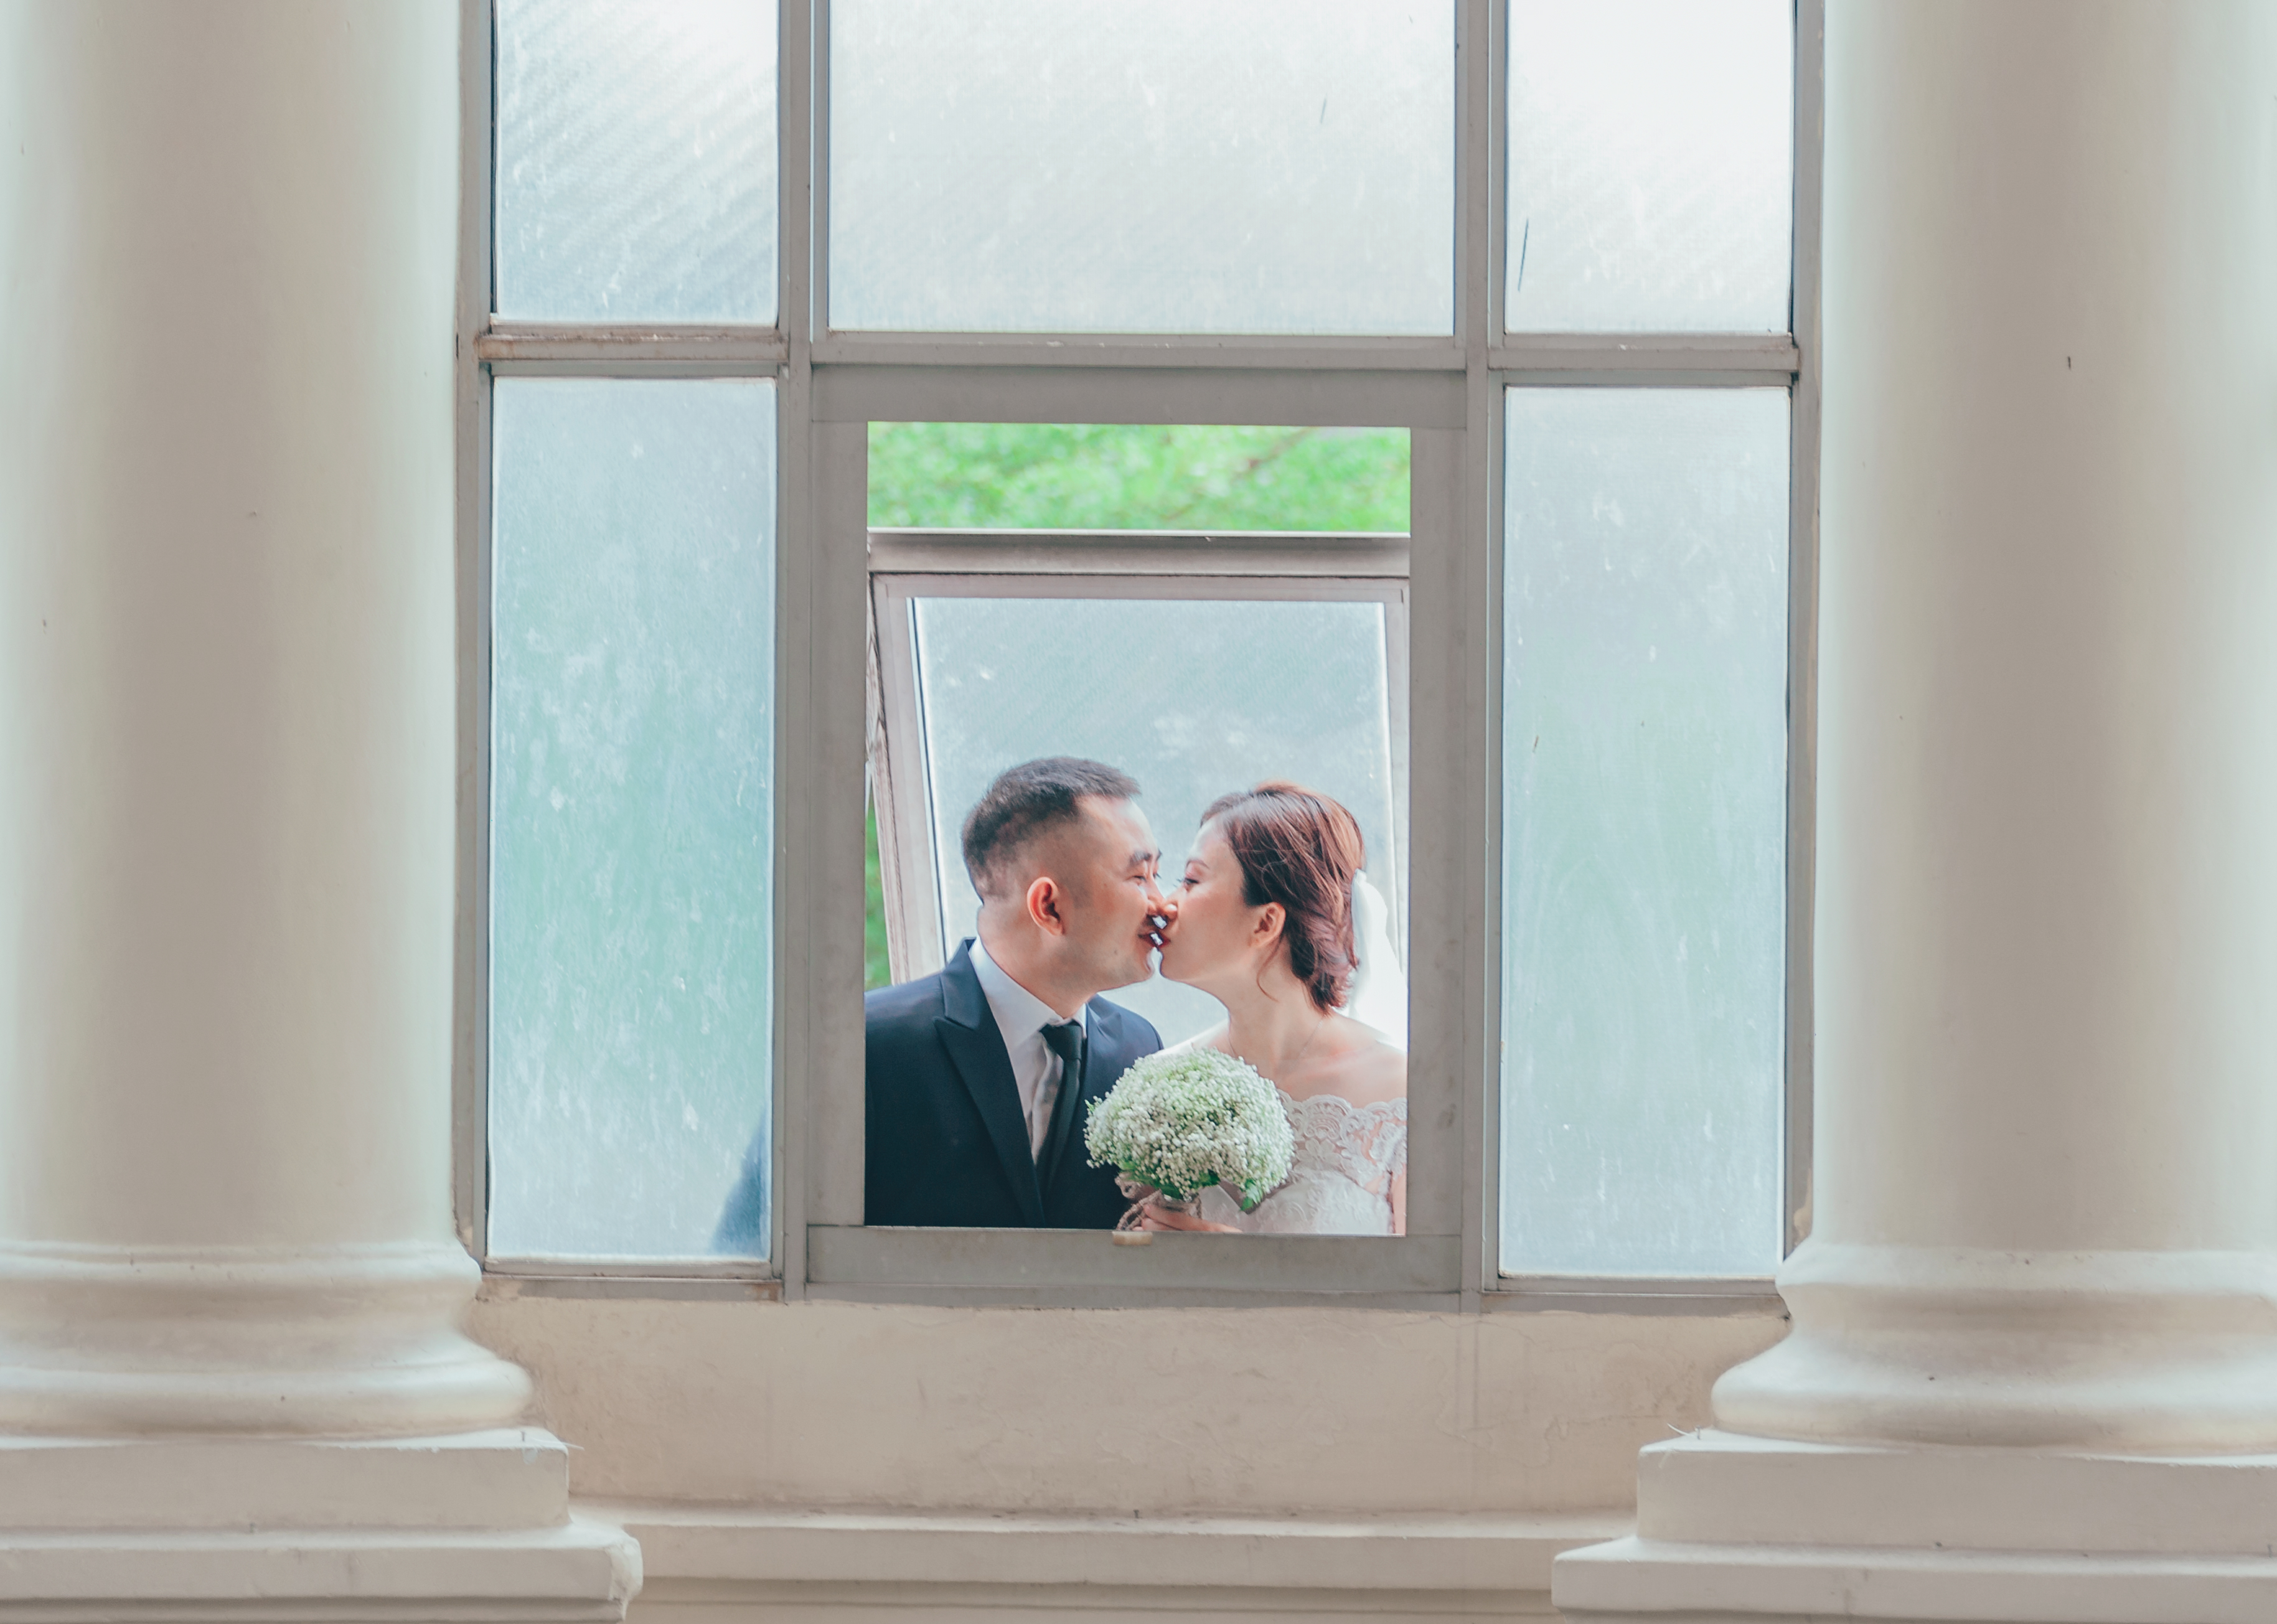
photography, wallpaper, portrait, landscape, cute, lovely, happy, alive, natural, beautiful, beauty, live, photograph, bride, wedding, window, ceremony, event, picture frame, wedding ceremony supply